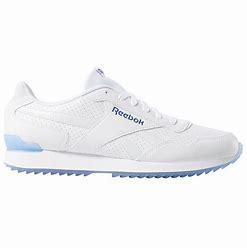
Brand: Reebok
Model: Royal Glide